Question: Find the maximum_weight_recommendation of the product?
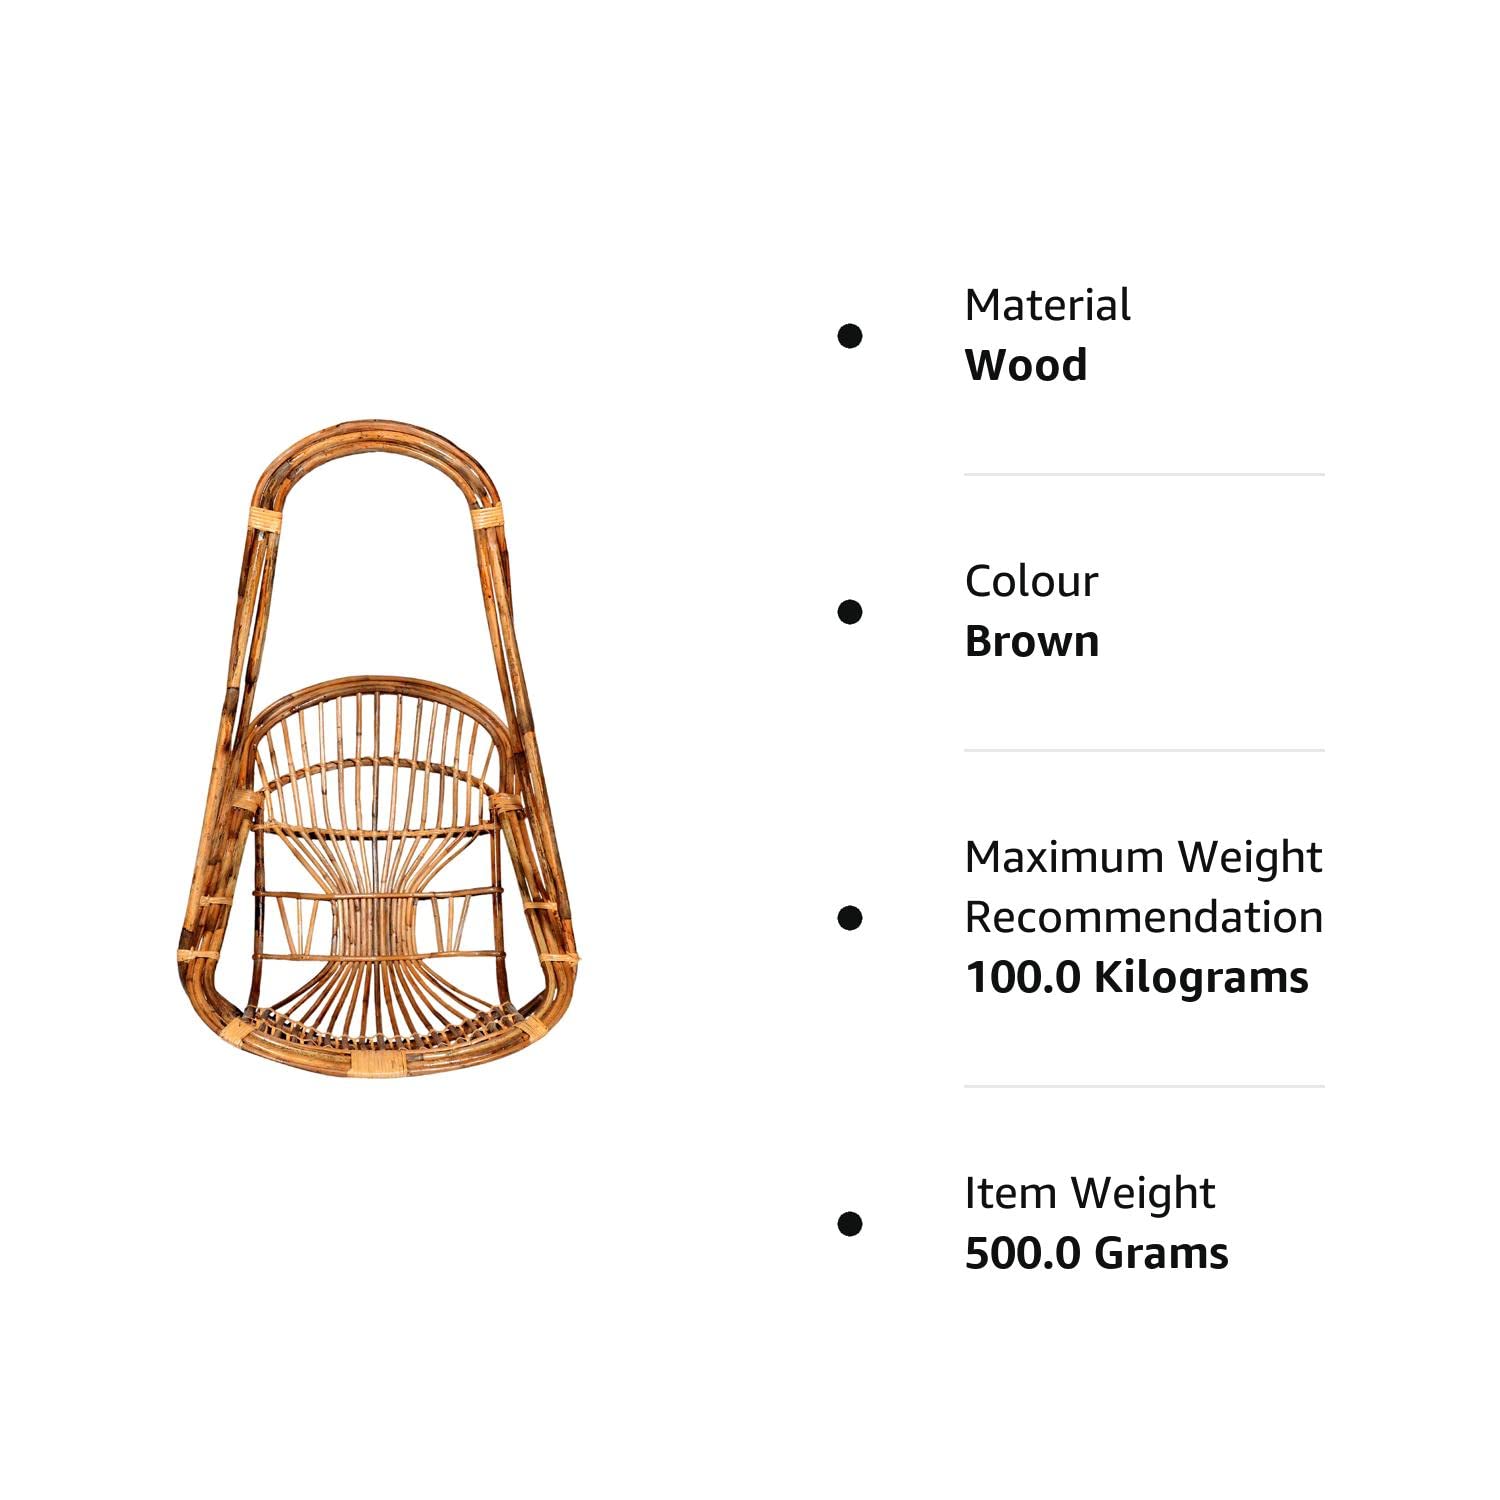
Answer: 100 kilogram